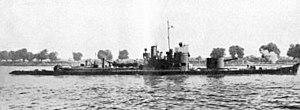
Le SMS Bosna était un monitor de classe Sava construit par l'Autriche-Hongrie à partir de 1914.